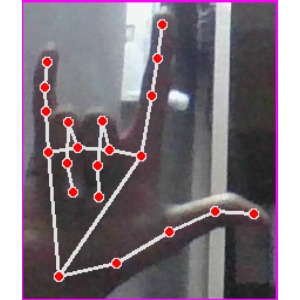
अक्षर: व